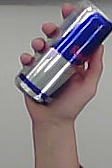
Product: redbull_energydrink